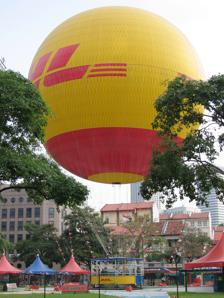
Building: DHL Balloon
Country: Malaysia
Year built: 2006
Tethered helium balloon in Singapore in operation between 2006 and 2008 1°17′54.5″N 103°51′25.8″E / 1.298472°N 103.857167°E / 1.298472; 103.857167 The DHL Balloon was the world's second largest tethered helium balloon The DHL Balloon , in Singapore, was the world's second largest tethered helium balloon . It was inflated in 2006, and closed and dismantled in October 2008. History View from the balloon of the heritage quarter and office towers The DHL Balloon was first located on Tan Quee Lan Street in the Downtown Core of Singapore, near the New 7th Storey Hotel and Bugis MRT station . Launched at a cost of $ 2.5 million, the DHL Balloon was a joint venture by Aerophile Balloon Singapore Pte Ltd and Vertical Adventure Pte Ltd, and took one year to plan. The project was sponsored by global courier , freight and logistics company DHL Express which received exclusive advertising space on the balloon. The business partners involved in the project worked with the Urban Redevelopment Authority (URA), Singapore Land Authority and Singapore Tourism Board to allow public advertising on the balloon, and arranged to lease the site at a cost of more than S$1 million over two years. Prior to this project, large advertisements in public areas were not allowed in Singapore. S$800,000 was spent priming the ground for the balloon and another S$60,000 to purchase the helium . On 19 April 2006, 40 crew members took 12 hours to inflate the French-made balloon, which took its first passengers in May 2006. The DHL Balloon was operated by Singapore Ducktours, a company which also offers city tours on its amphibious vehicles . By September 2007, more than 150,000 people had ridden on the balloon, 70% of whom were tourists . Up to 1,000 people rode the balloon each weekend and its usage was the highest among all of Aerophile's balloons. The DHL Balloon's lease on its site on Tan Quee Lan Street expired in August 2008 and URA terminated the lease as the site was to be used for the new Downtown line's Bugis MRT station . Singapore Ducktours considered three alternative sites: Beach Road near Park View Hotel, Clarke Quay near Novotel Clarke Quay Hotel, and Gardens by the Bay at Marina Bay but was told by the authorities that these sites were unavailable. Other plans included relocating the balloon to Kuala Lumpur or Johor Bahru in Malaysia. Terminating the venture would cost the company S$1.2 million. Unable to find a suitable site at which to continue operations, Singapore Ducktours dismantled the DHL Balloon in October 2008. Ride The DHL Balloon taking-off Passengers could ride the DHL Balloon and have a view of Singapore's Central Area , including the central business district, Suntec City , Marina Bay, Orchard Road and Little India , and could see Indonesia and Malaysia. Standard flights to 150 metres (500') typically lasted between seven and ten minutes and higher level flights to 180 metres (600') lasted up to 13 minutes. Features and specifications The DHL Balloon measured 22 metres (72') in diameter and was filled with 6,500 cubic metres (8500 cu. yd.) of helium. It was certified as an aircraft. It was one of only fifteen similar balloons around the world in cities including Paris and Hong Kong made by Aerophile . As the balloon was anchored to the ground with a metal cable , it was only able to ascend and descend vertically. It was approved by the Civil Aviation Authority of Singapore to ascend to a maximum altitude of 180 metres (600'), or around 48 stories. Flights to either 150 metres (500') or 180 metres (600') were offered. It could accommodate a maximum of 29 passengers in its gondola . Piloting The balloon, which flew between two and six times an hour, was operated by a pilot within the gondola. A hydro-electric winch system controlled take-off and landing. As a safety measure, the balloon was not flown when there was lightning , rain, or when the wind speed exceeded five knots on the ground as measured by an anemometer . Maintenance A crew of six pilots worked in rotation with one on duty at any one time. They conducted routine checks daily, weekly and every three months on the balloon and its equipment. The helium was replenished every four to six months and engineers visited the balloon each year to conduct an inspection. See also Singapore Flyer Notes